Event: Nepal Earthquake
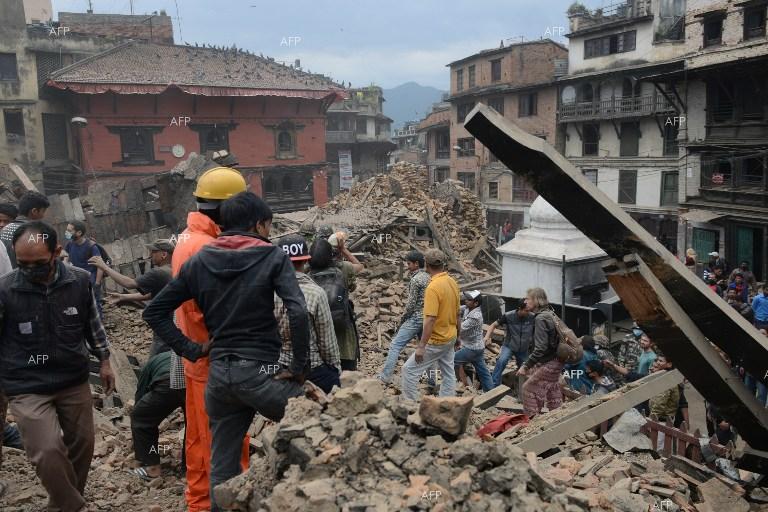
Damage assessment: damage